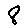
Label: 8